Pennsylvania Route 73

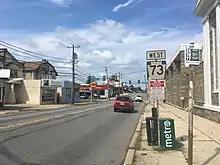
PA 73 (Cottman Avenue) westbound past PA 232 (Oxford Avenue) and Rising Sun Avenue in Northeast Philadelphia

The Skippack Pike, a portion of PA 73 between Skippack and Bethlehem Pike in Whitemarsh, dates back to 1713, when settlers in Skippack petitioned Philadelphia officials for a road to their community for purposes of hauling grain to the mill in Whitemarsh. During the American Revolutionary War, George Washington's army suffered a defeat at the Battle of Germantown on October 4, 1777 and had to encamp along the Skippack Pike until October 8. The Americans later marched east on the road while preparing for a counterattack at the Battle of White Marsh. The Skippack Turnpike Company was incorporated in 1845 to construct a turnpike from Whitemarsh to Skippack but the project was abandoned after several efforts. In 1853, a second charter was granted and the turnpike was completed in 1855 near Worcester Township.